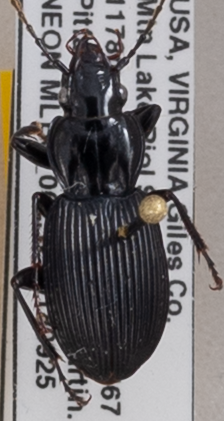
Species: Pterostichus lachrymosus
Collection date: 2018-09-25 04:00:00
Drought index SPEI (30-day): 1.594
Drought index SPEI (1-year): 1.69
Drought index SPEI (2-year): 1.594